School of Business and Management of Technology of BSU

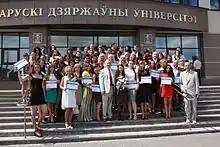
Bachelors celebrating the graduation, June 2012

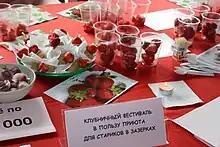
Charity Strawberry Fest SBMT BSU, June 2012

Linguistic Support of Business